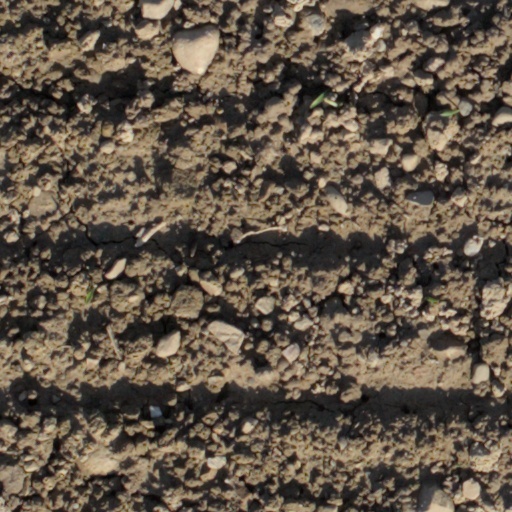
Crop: wheat